Ford Iosis

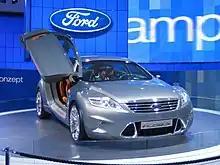
The Ford Iosis.

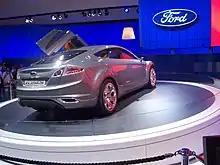
Ford Iosis rear view

The Ford Iosis was a four-door, four-seat saloon concept car developed by Ford Europe. It first was shown to the public at the 2005 Frankfurt Motor Show. Along with the Ford SAV (shown earlier that year at the Geneva Auto Show), it was designed to showcase the dynamic new design, the Ford Kinetic Design, direction Ford intended to pursue for the European market.